Illustrated fiction

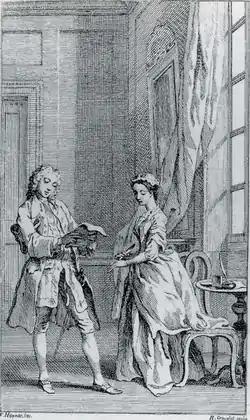
A plate from the 1742 deluxe edition of Samuel Richardson's "Pamela, or, Virtue Rewarded".

Apart from an occasional portrait or map, 18th century fiction was not usually illustrated, as publishers did not commission illustrations for new novels. In the novel "The History of Tom Jones, a Foundling", the author Henry Fielding refers to paintings by William Hogarth in order to explain what some of his characters look like.